Popina Island

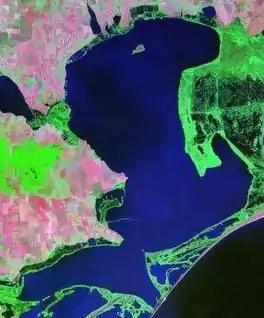
Lake Razelm. Popina Island is located towards the lake's northern shore

Popina Island is a Romanian island in the northern part of the Razelm Lake (Razim). The island spans and it is a protected reserve, hosting an important nesting area for shelducks. Razelm Lake is the largest natural lake in Romania, and the largest permanent water expanse in the Danube Delta, separated from the Black Sea by two long grinds, and flows into Lake Golovița through a channel to the south.